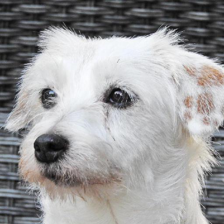
Label: animals